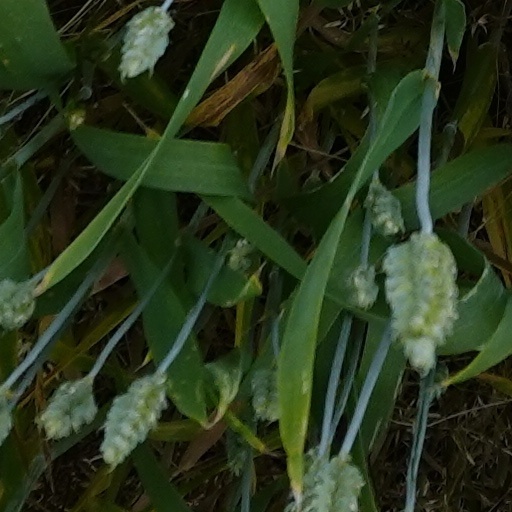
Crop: wheat